Hair gel

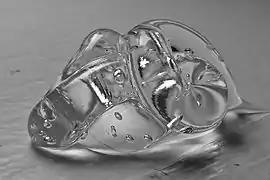
A dollop of hair gel.

Many brands of hair gel in North America and the UK come in numbered variants. Higher numbered gels maintain a greater "hold" on hair, while lower numbers do not make the hair as stiff and in some products give the hair a wet look. One category of hair gels is designed and manufactured specifically for sculpting the hair texture common to people of African descent. Other ethnic groups who are known for using hair gel include Mediterraneans, Eastern Europeans, Arabs and Latin Americans.